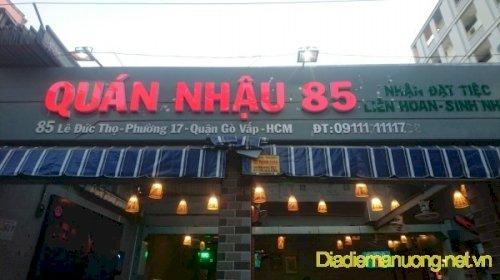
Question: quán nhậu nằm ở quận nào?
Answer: quận gò vấp